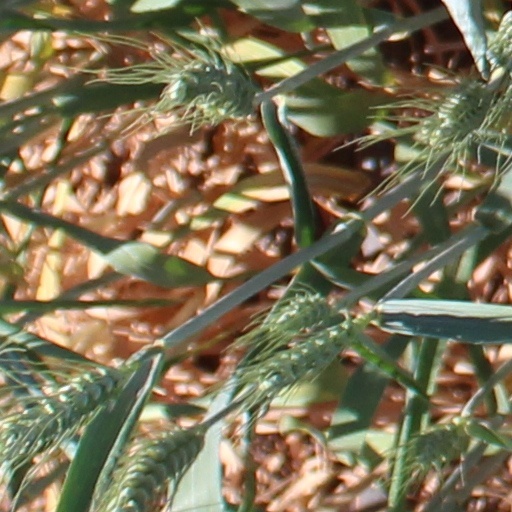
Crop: wheat